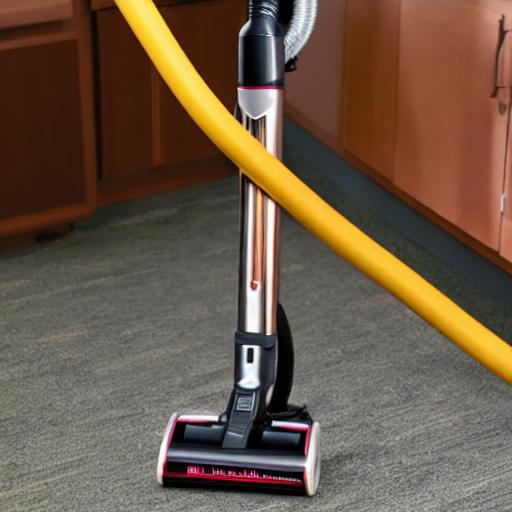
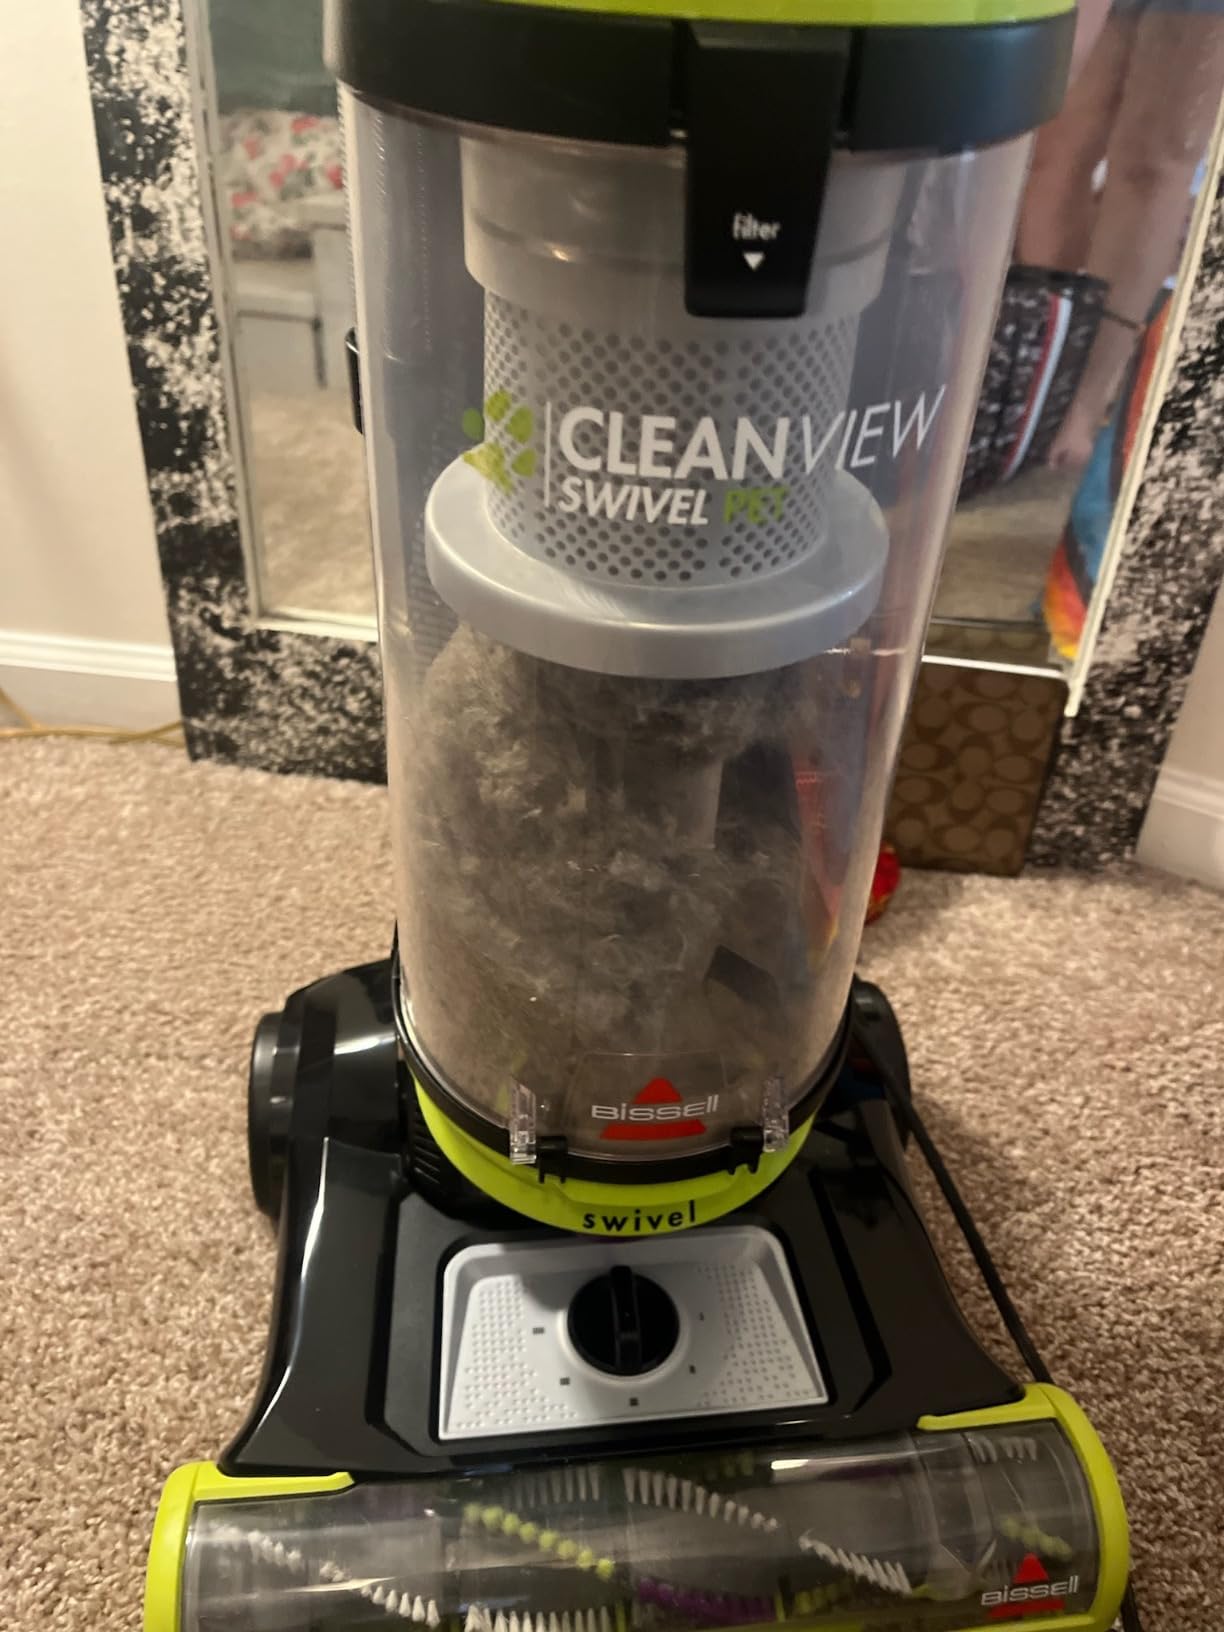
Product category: items_vacuum
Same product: no